The Porch Days: 1998 to 2000

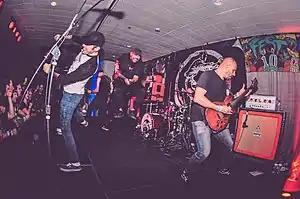
As Friends Rust performing at The Fest 14 in Gainesville, Florida on October 31, 2015, in promotion of "The Porch Days: 1998 to 2000".

The artwork and layout for "The Porch Days: 1998 to 2000" was designed by Moyal. The liner notes were written partly by Moyal and partly by Cindy Spence, who lived at The Porch House with most of the band members at the time. Nicholas Forneris, who had previously provided photographs for "As Friends Rust" and "Won", contributed live pictures taken of the band during its 2008 reunion tour. Mattia Cabani also provided pictures of the band from 2000.